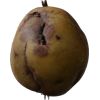
Label: Pear 3